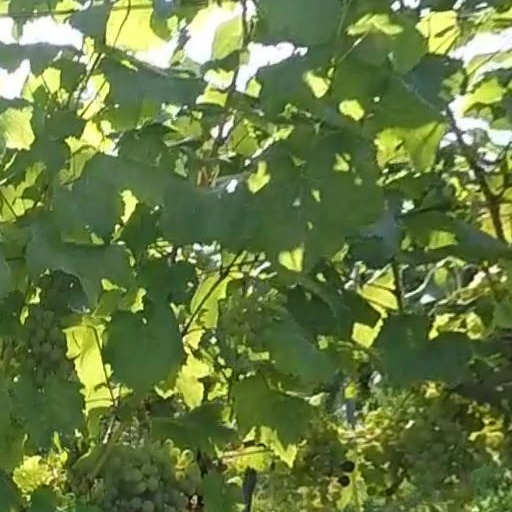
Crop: grape